Blind Tom Wiggins

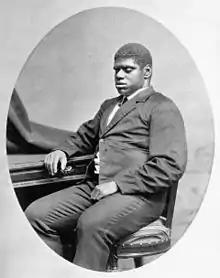
Blind Tom Wiggins seated

Thomas "Blind Tom" Wiggins (May 25, 1849June 14, 1908) was an American pianist and composer. He had numerous original compositions published and had a lengthy and largely successful performing career throughout the United States. During the 19th century, Wiggins was one of the best-known American performing pianists and one of the best-known Black musicians.